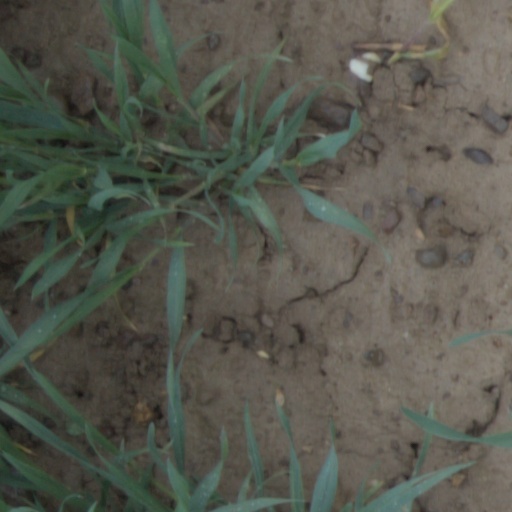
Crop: wheat